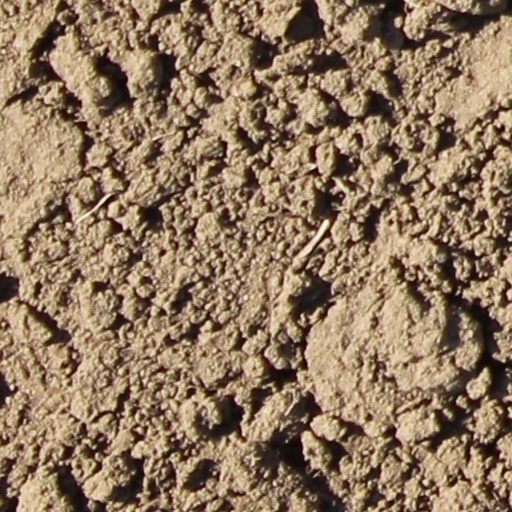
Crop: wheat